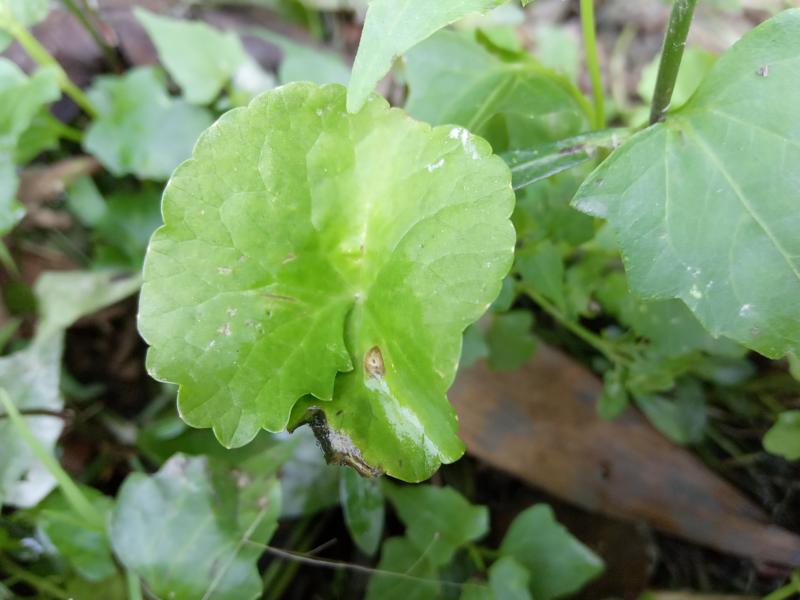
Weed species: Centella asiatica